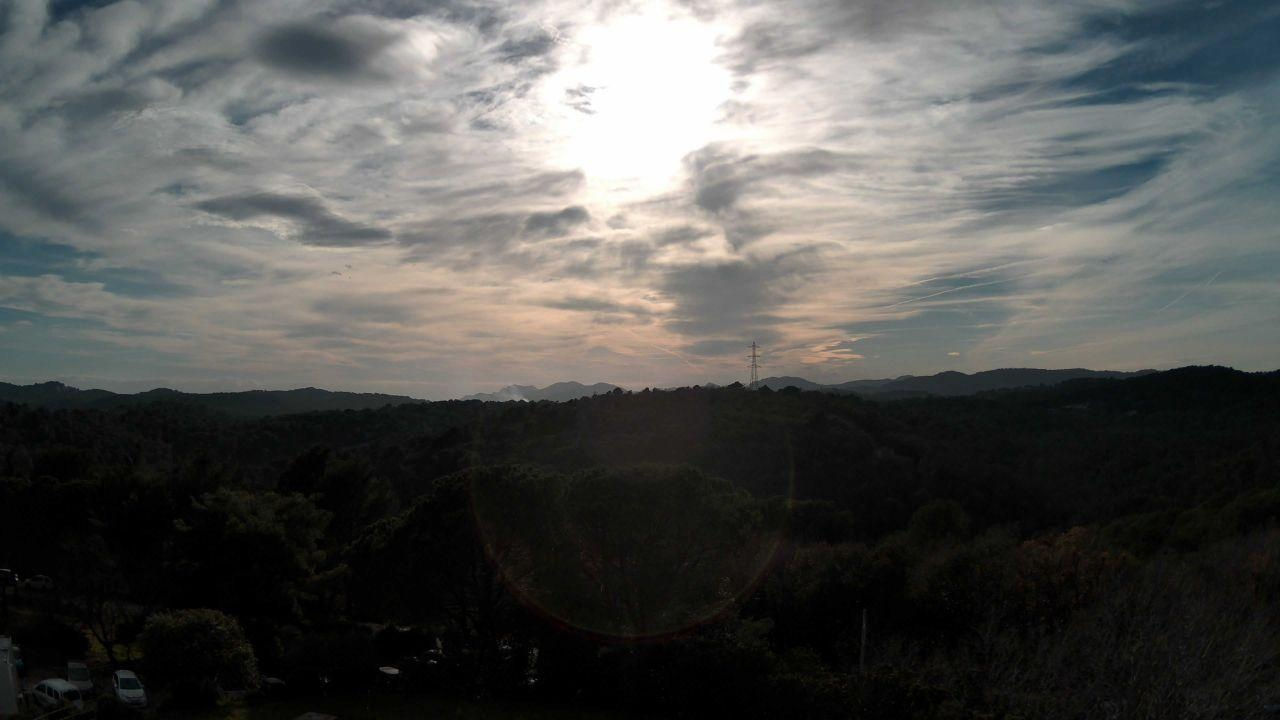
Fire: no
Smoke: yes